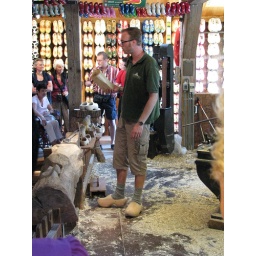
This is the only person in the Netherlands I saw actually wearing wooden shoes.